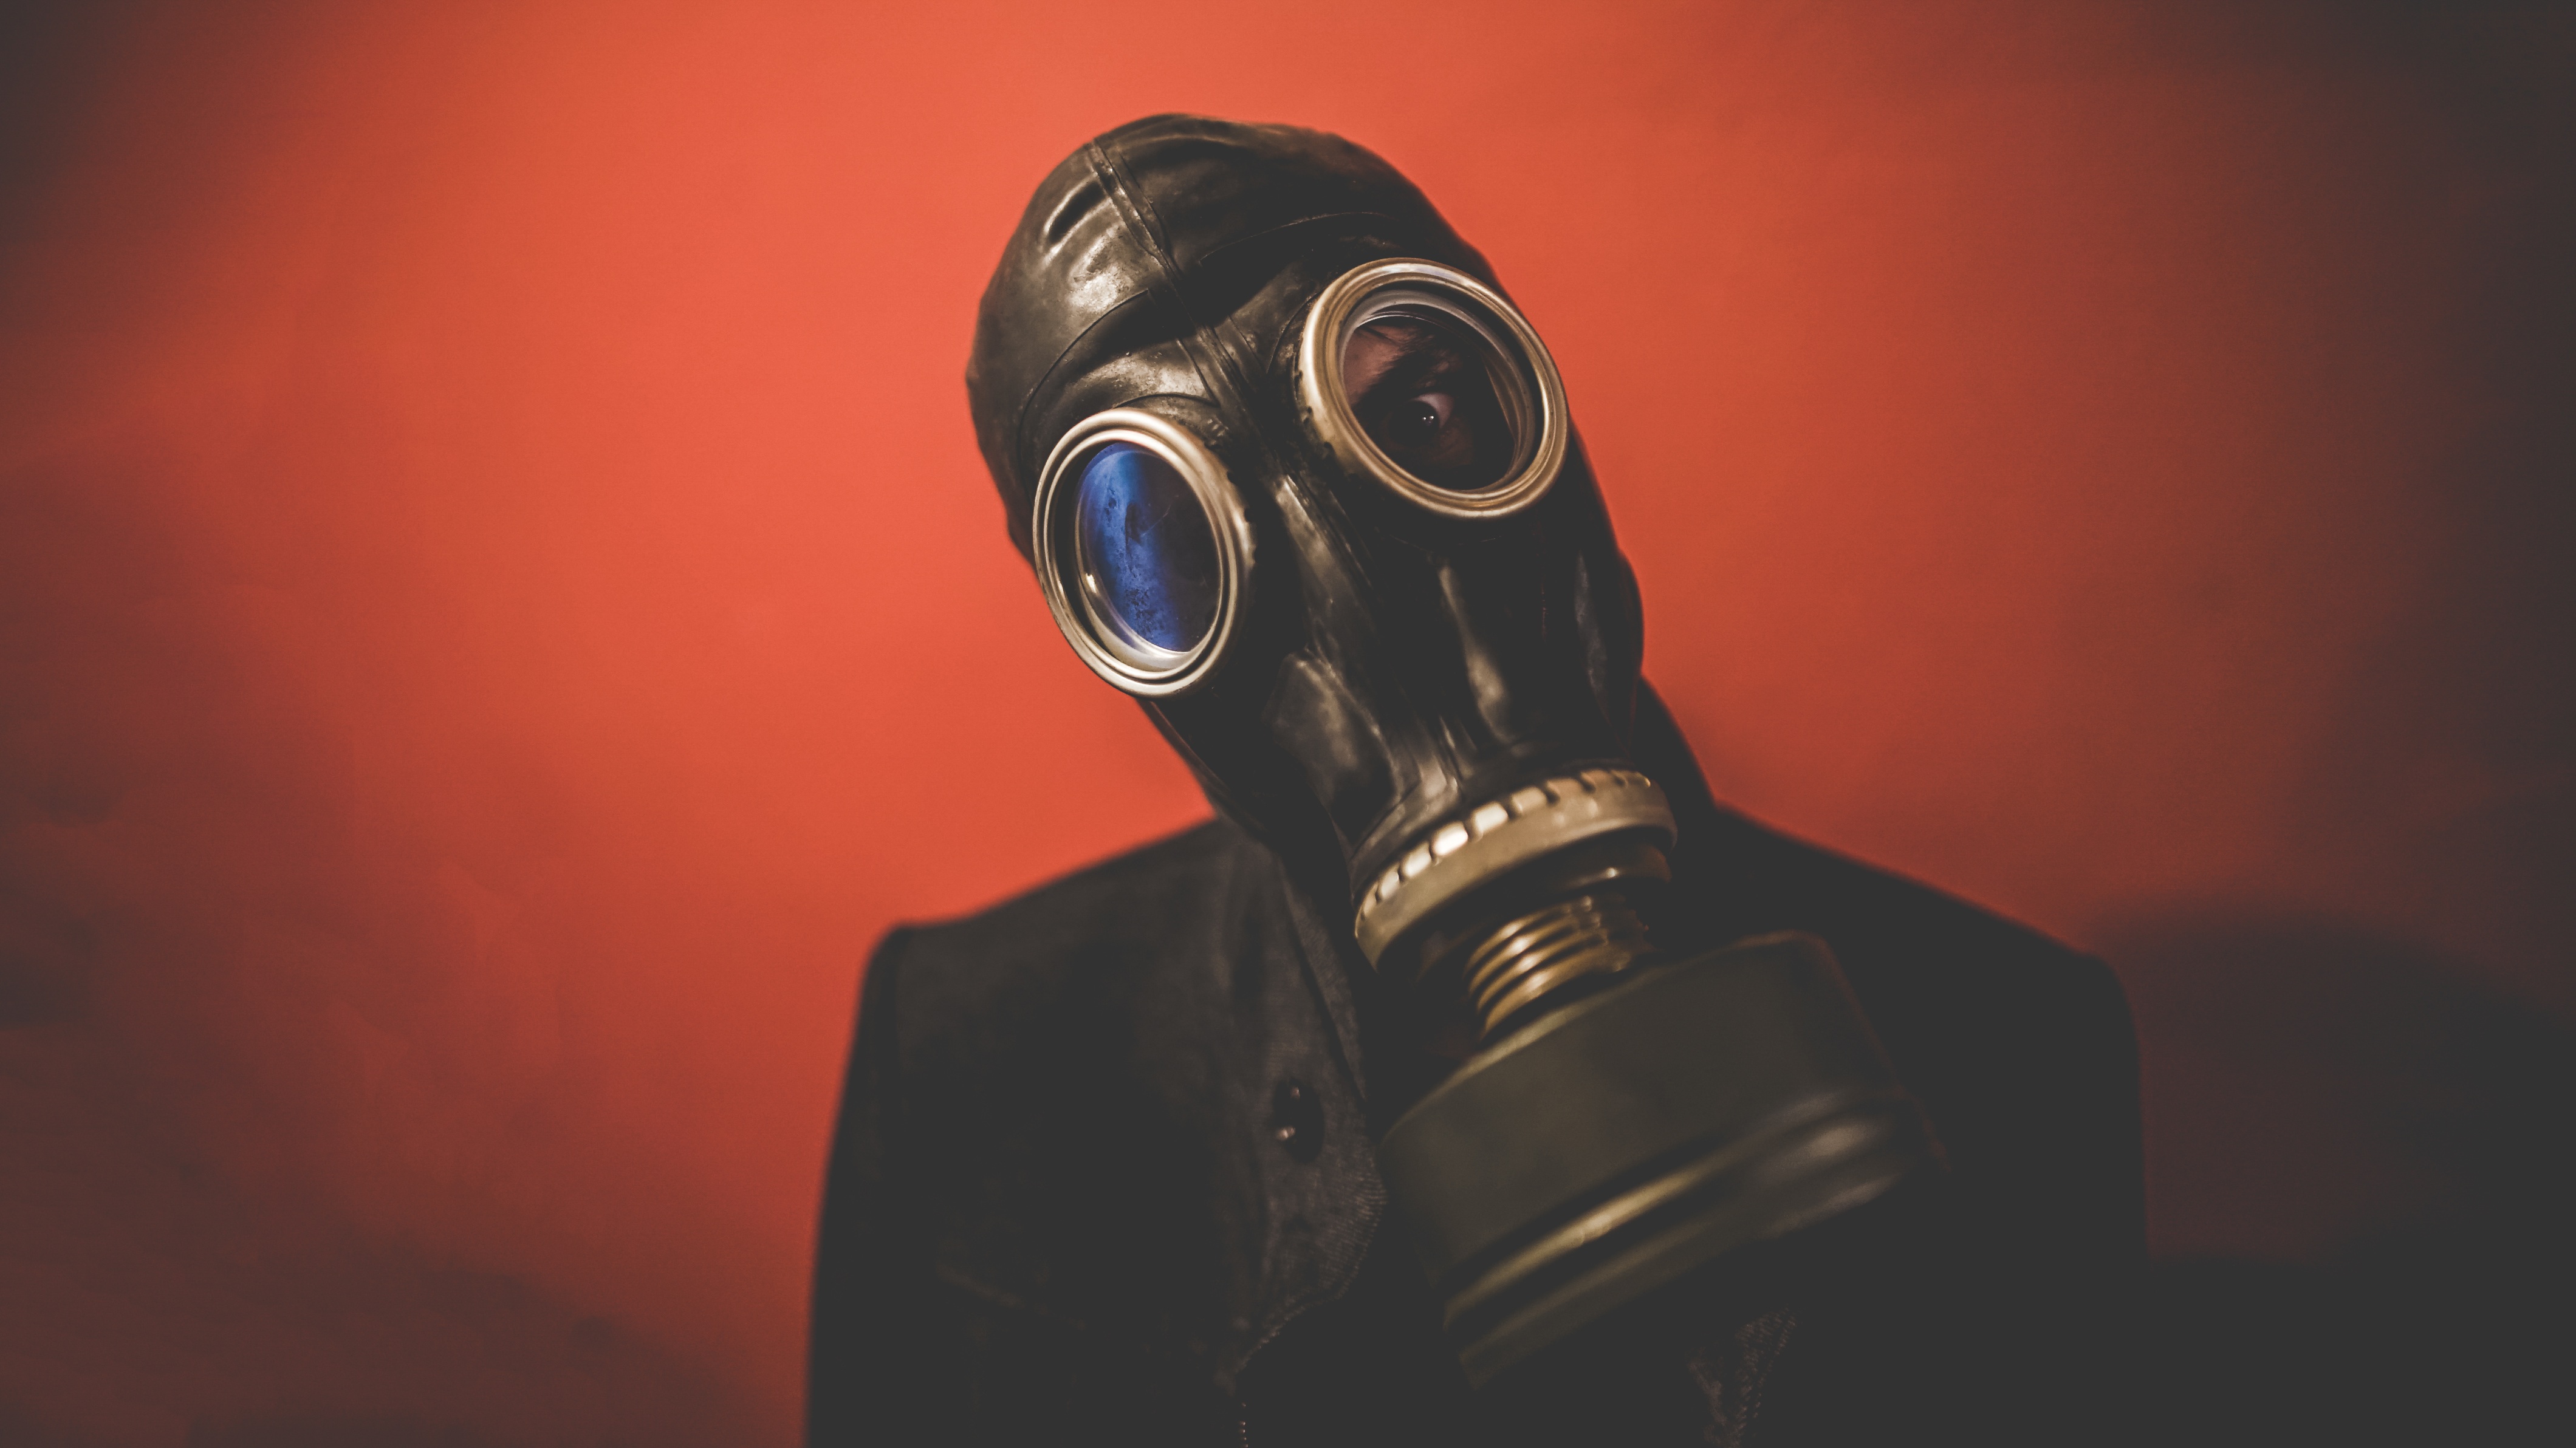
light, darkness, clothing, black, headgear, mask, illustration, gas mask, costume, personal protective equipment